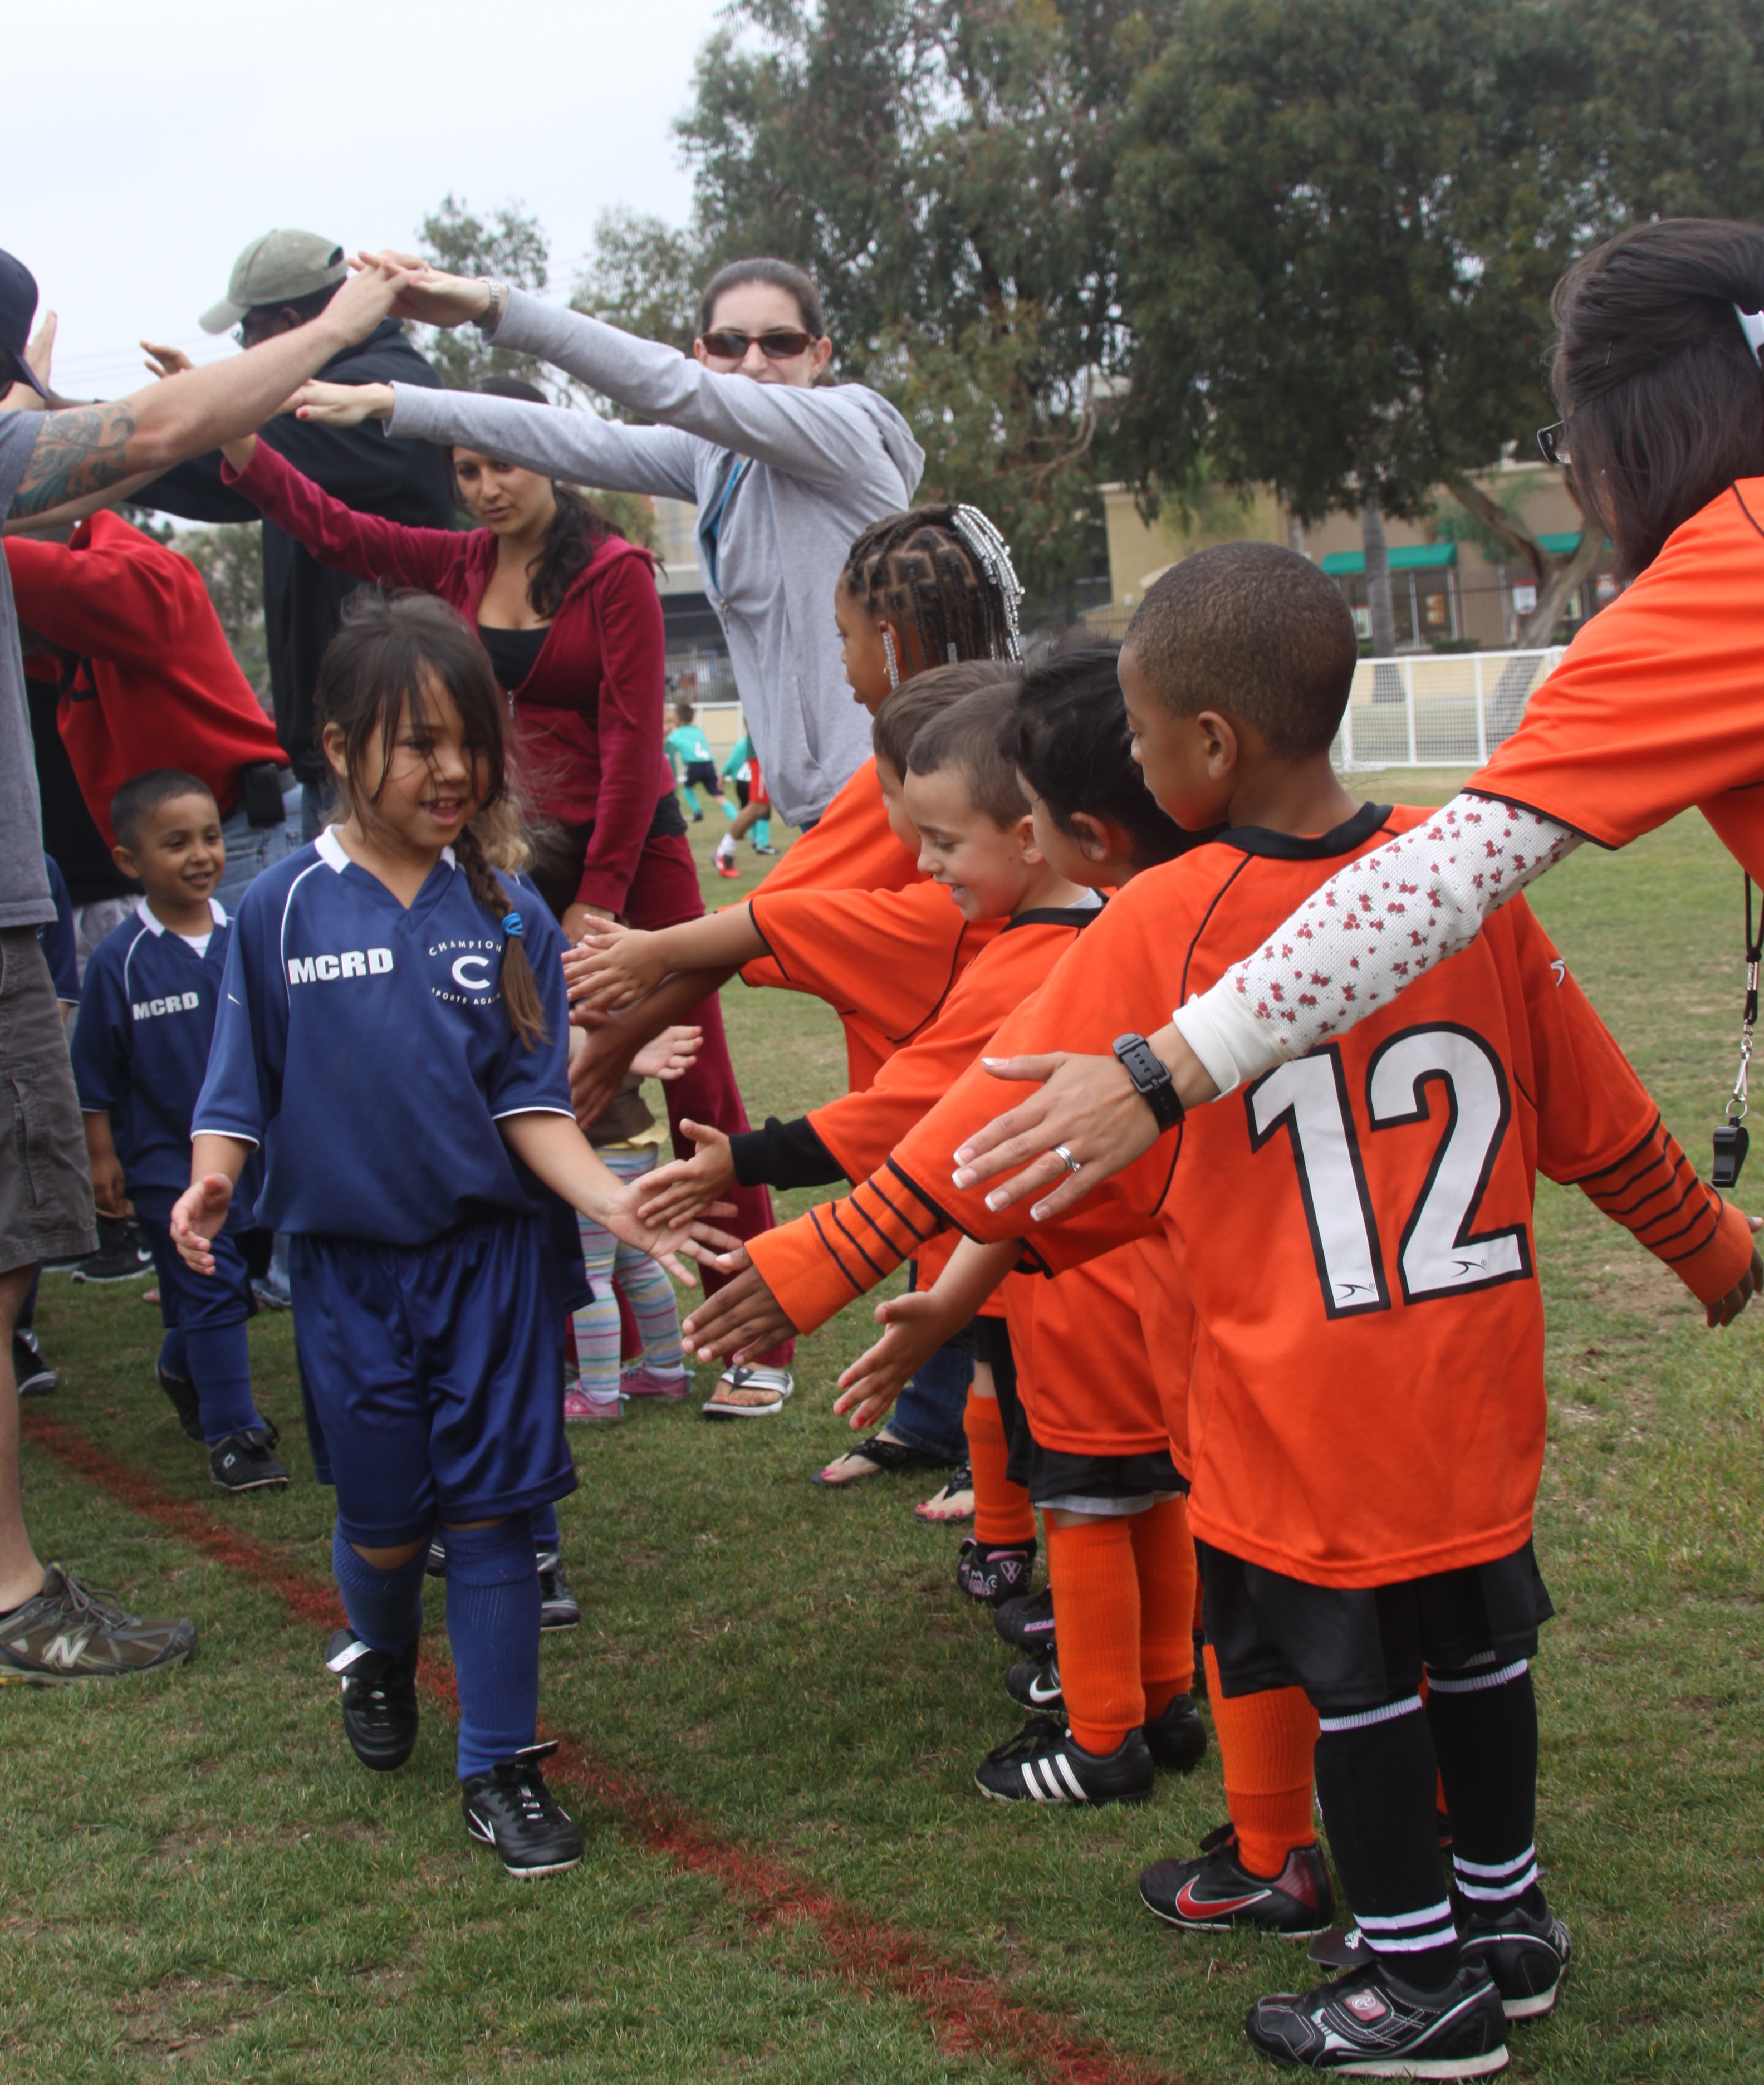
woman, sport, play, boy, kid, cute, youth, soccer, child, smile, player, instructor, children, team, sports, handshake, young woman, coach, tournament, little girl, sportswear, football player, football match, competitor, shaking hands, sports field, sportsmanship, tennis shoes, handshakes, competing teams, lawn of the stadium, competition event